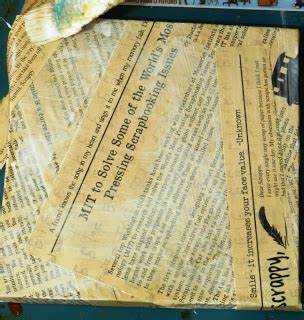
Waste category: paper